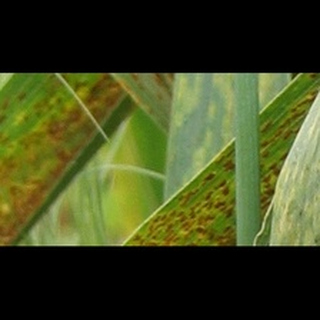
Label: wheat_brown_rust